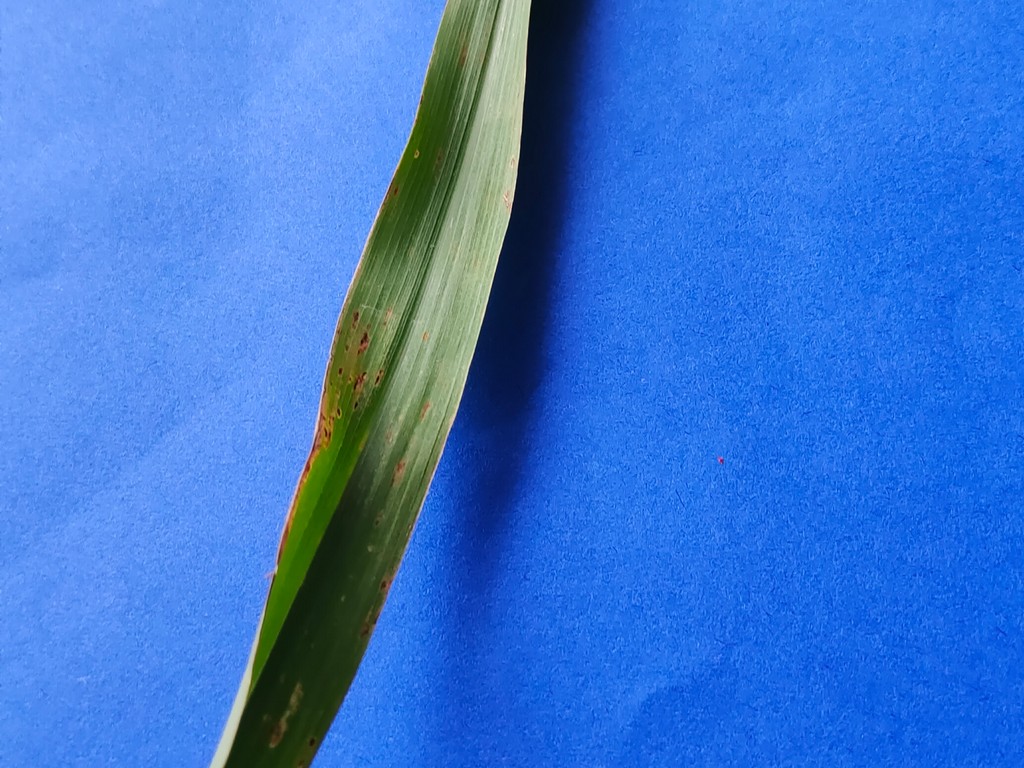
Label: Unhealthy